Venus

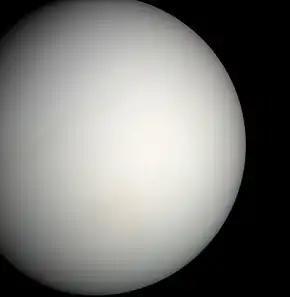
True colour image of Venus, as captured by "MESSENGER". A cloud layer permanently obscures the surface.

Venus is the second planet from the Sun. It is often called Earth's "twin" or "sister" among the planets of the Solar System for its orbit being the closest to Earth's, both being rocky planets and having the most similar and nearly equal size and mass. Venus, though, differs significantly by having no liquid water, and its atmosphere is far thicker and denser than that of any other rocky body in the Solar System. It is composed of mostly carbon dioxide and has a cloud layer of sulfuric acid that spans the whole planet. At the mean surface level, the atmosphere reaches a temperature of and a pressure 92 times greater than Earth's at sea level, turning the lowest layer of the atmosphere into a supercritical fluid.